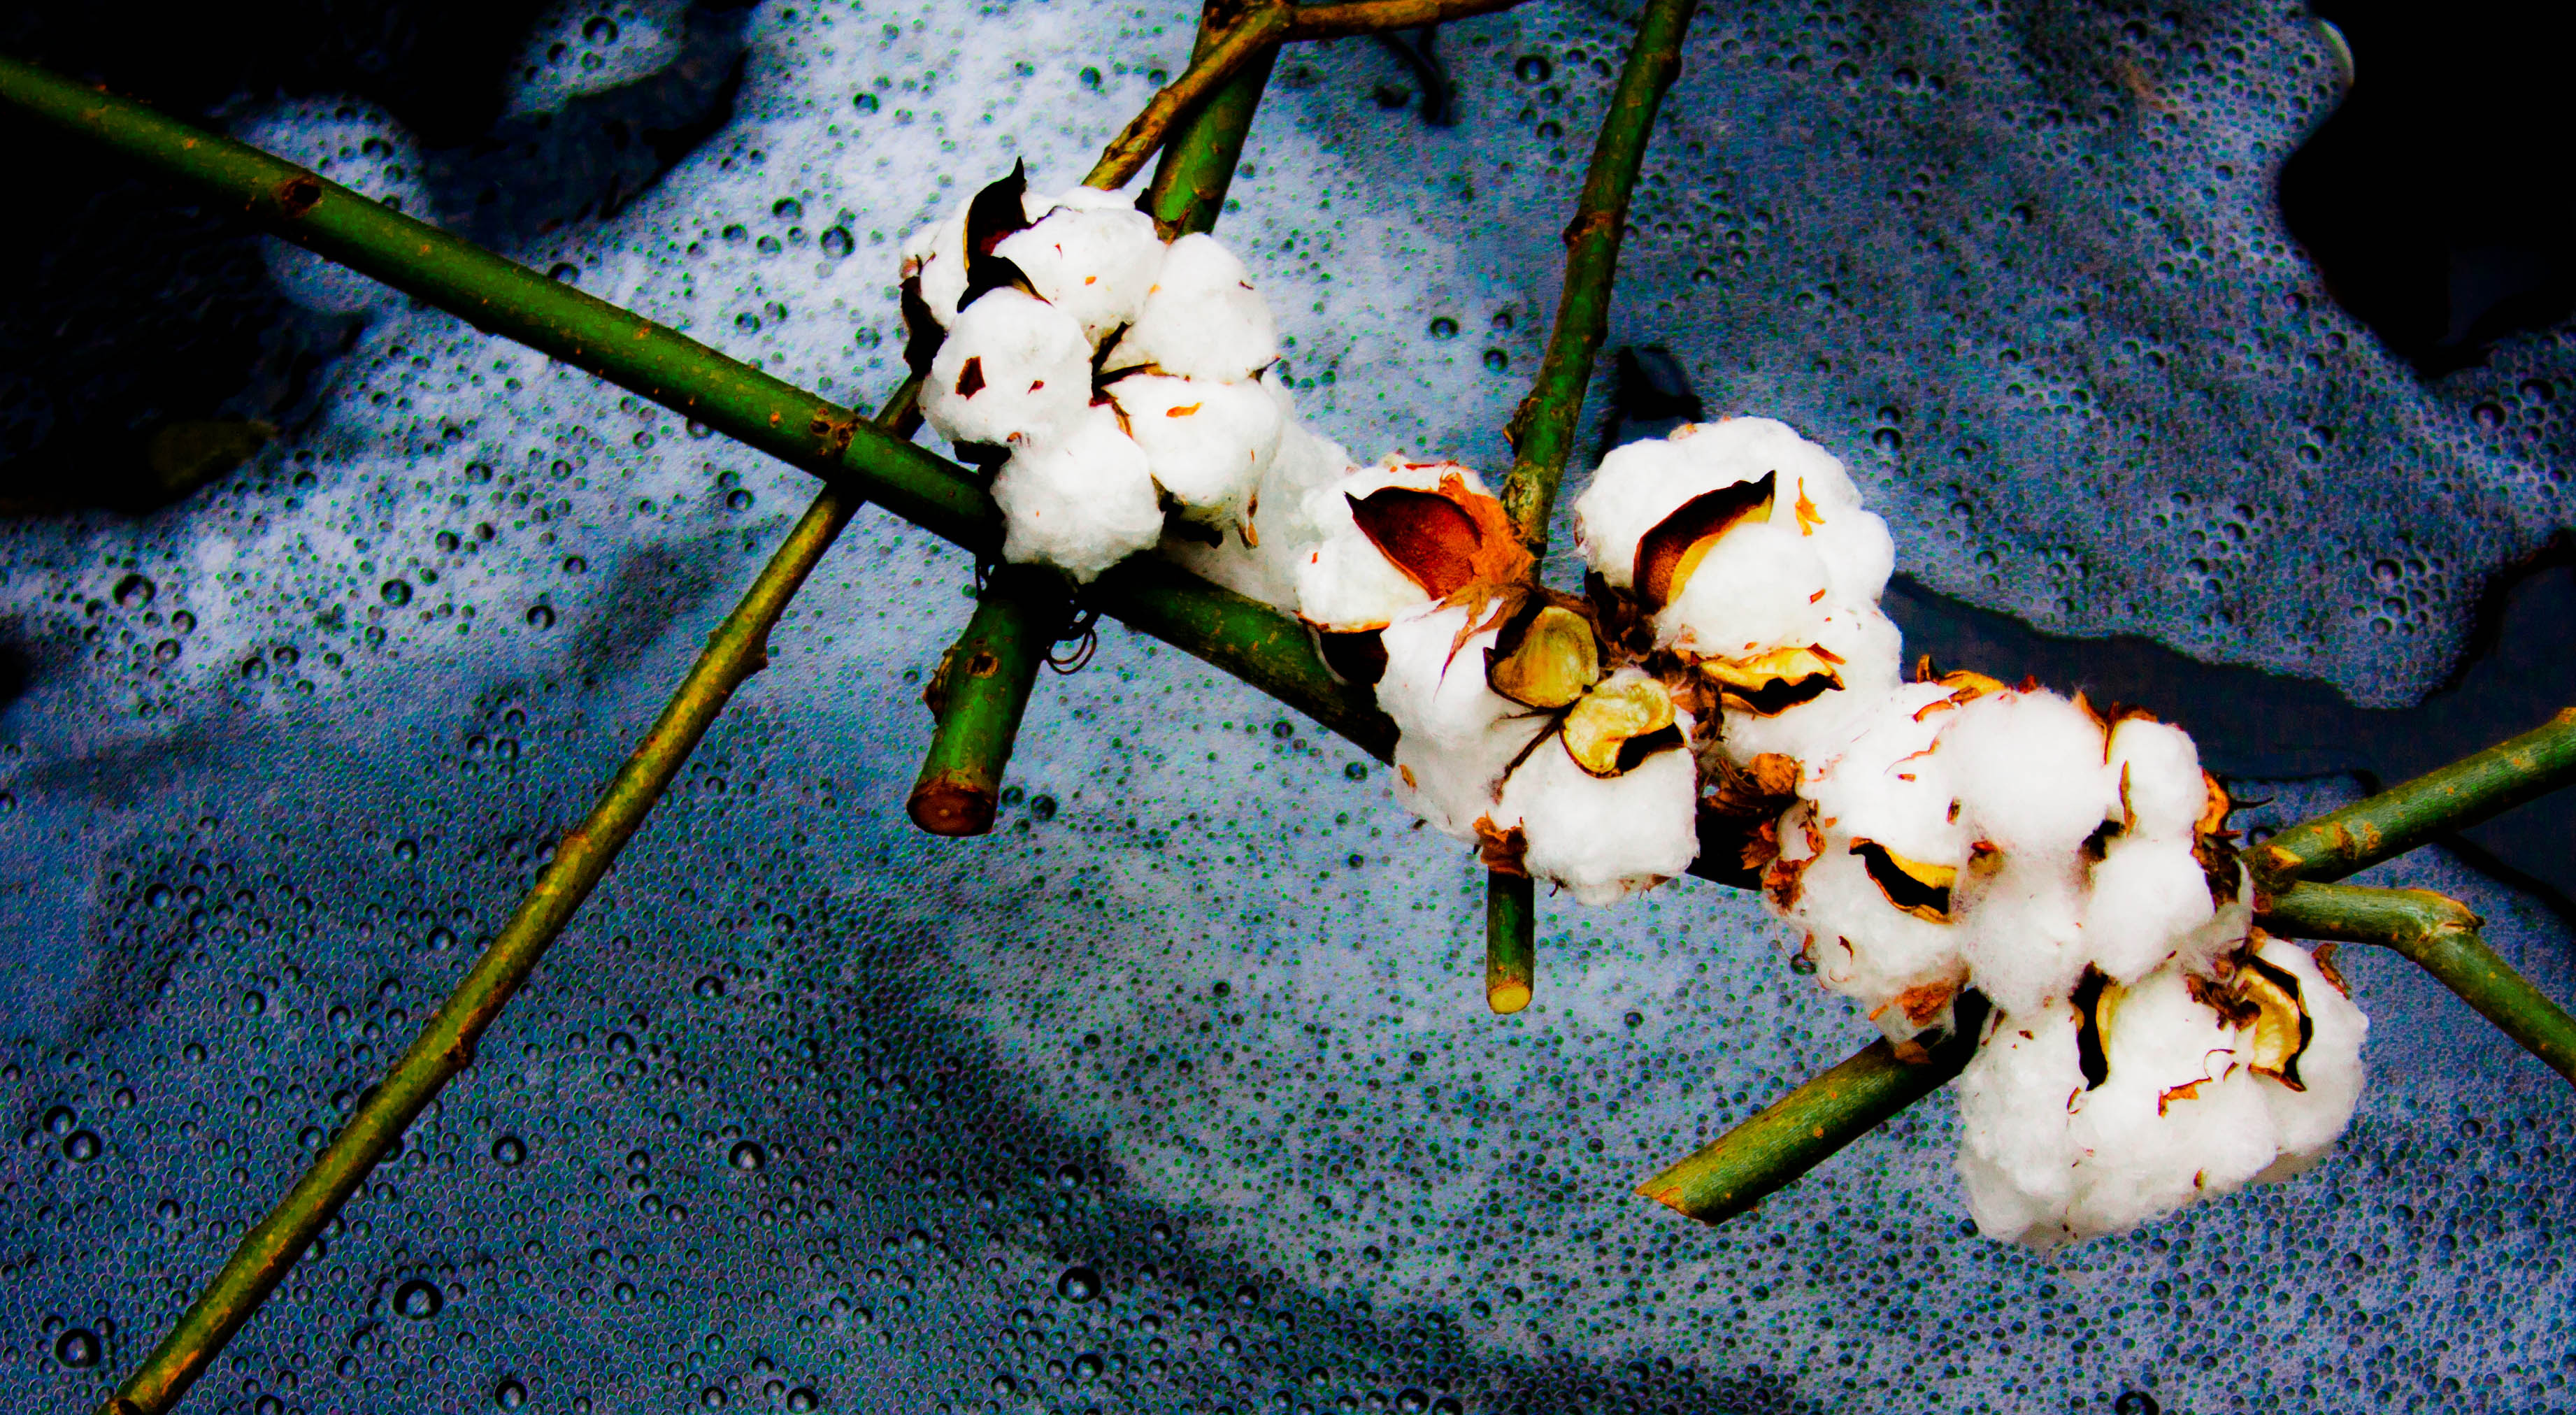
tree, water, nature, branch, blossom, plant, leaf, flower, canon, blue, flora, manchester, canon40d, fountain, cotton, waterfountain, screenshot, cottonflower, rawcotton, macro photography